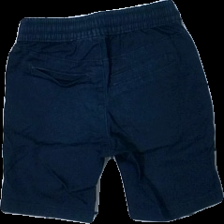
View: back
Type: Shorts
Category: Children
Brand: Kappahl
Colors: Blue, Yellow
Material: 100% bomull
Pattern: Other
Cut: Regular
Size: 98
Season: Summer
Stains: Minor
Damage: smutsigt
Damage location: bottom right
Damage 2: urtvättat
Damage 2 location: middle center
Damage 3: urtvättat
Damage 3 location: top center
Price range: <50
Recommended usage: Export
Description: shorts med snörre
Comment: urtvättade